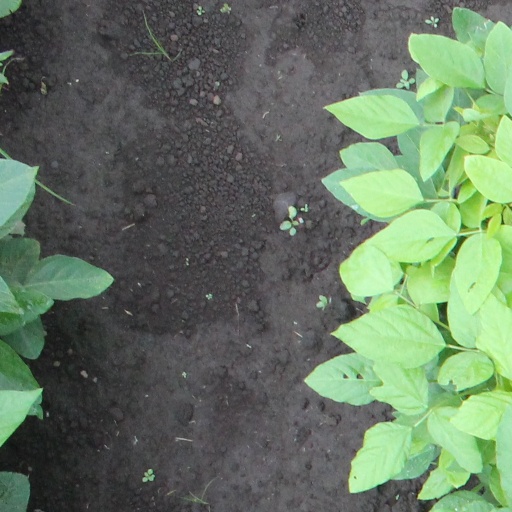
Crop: soybean